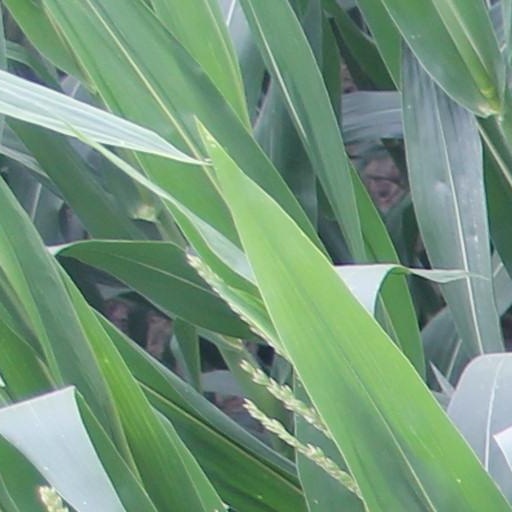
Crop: maize; corn